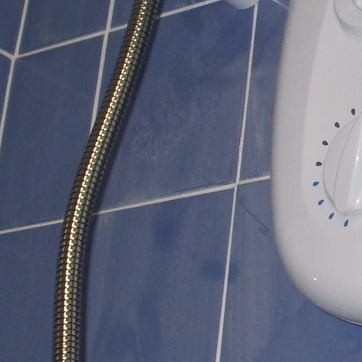
Material: tile